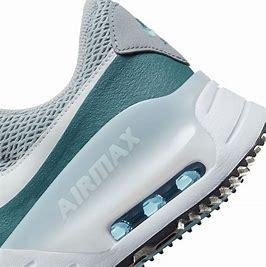
Brand: Nike
Model: Air Max Systm